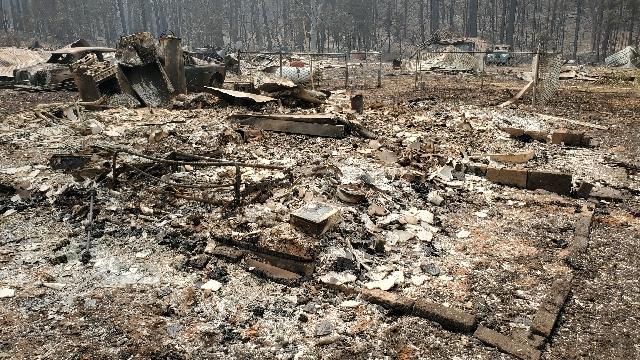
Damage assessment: destroyed